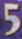
Number: 5